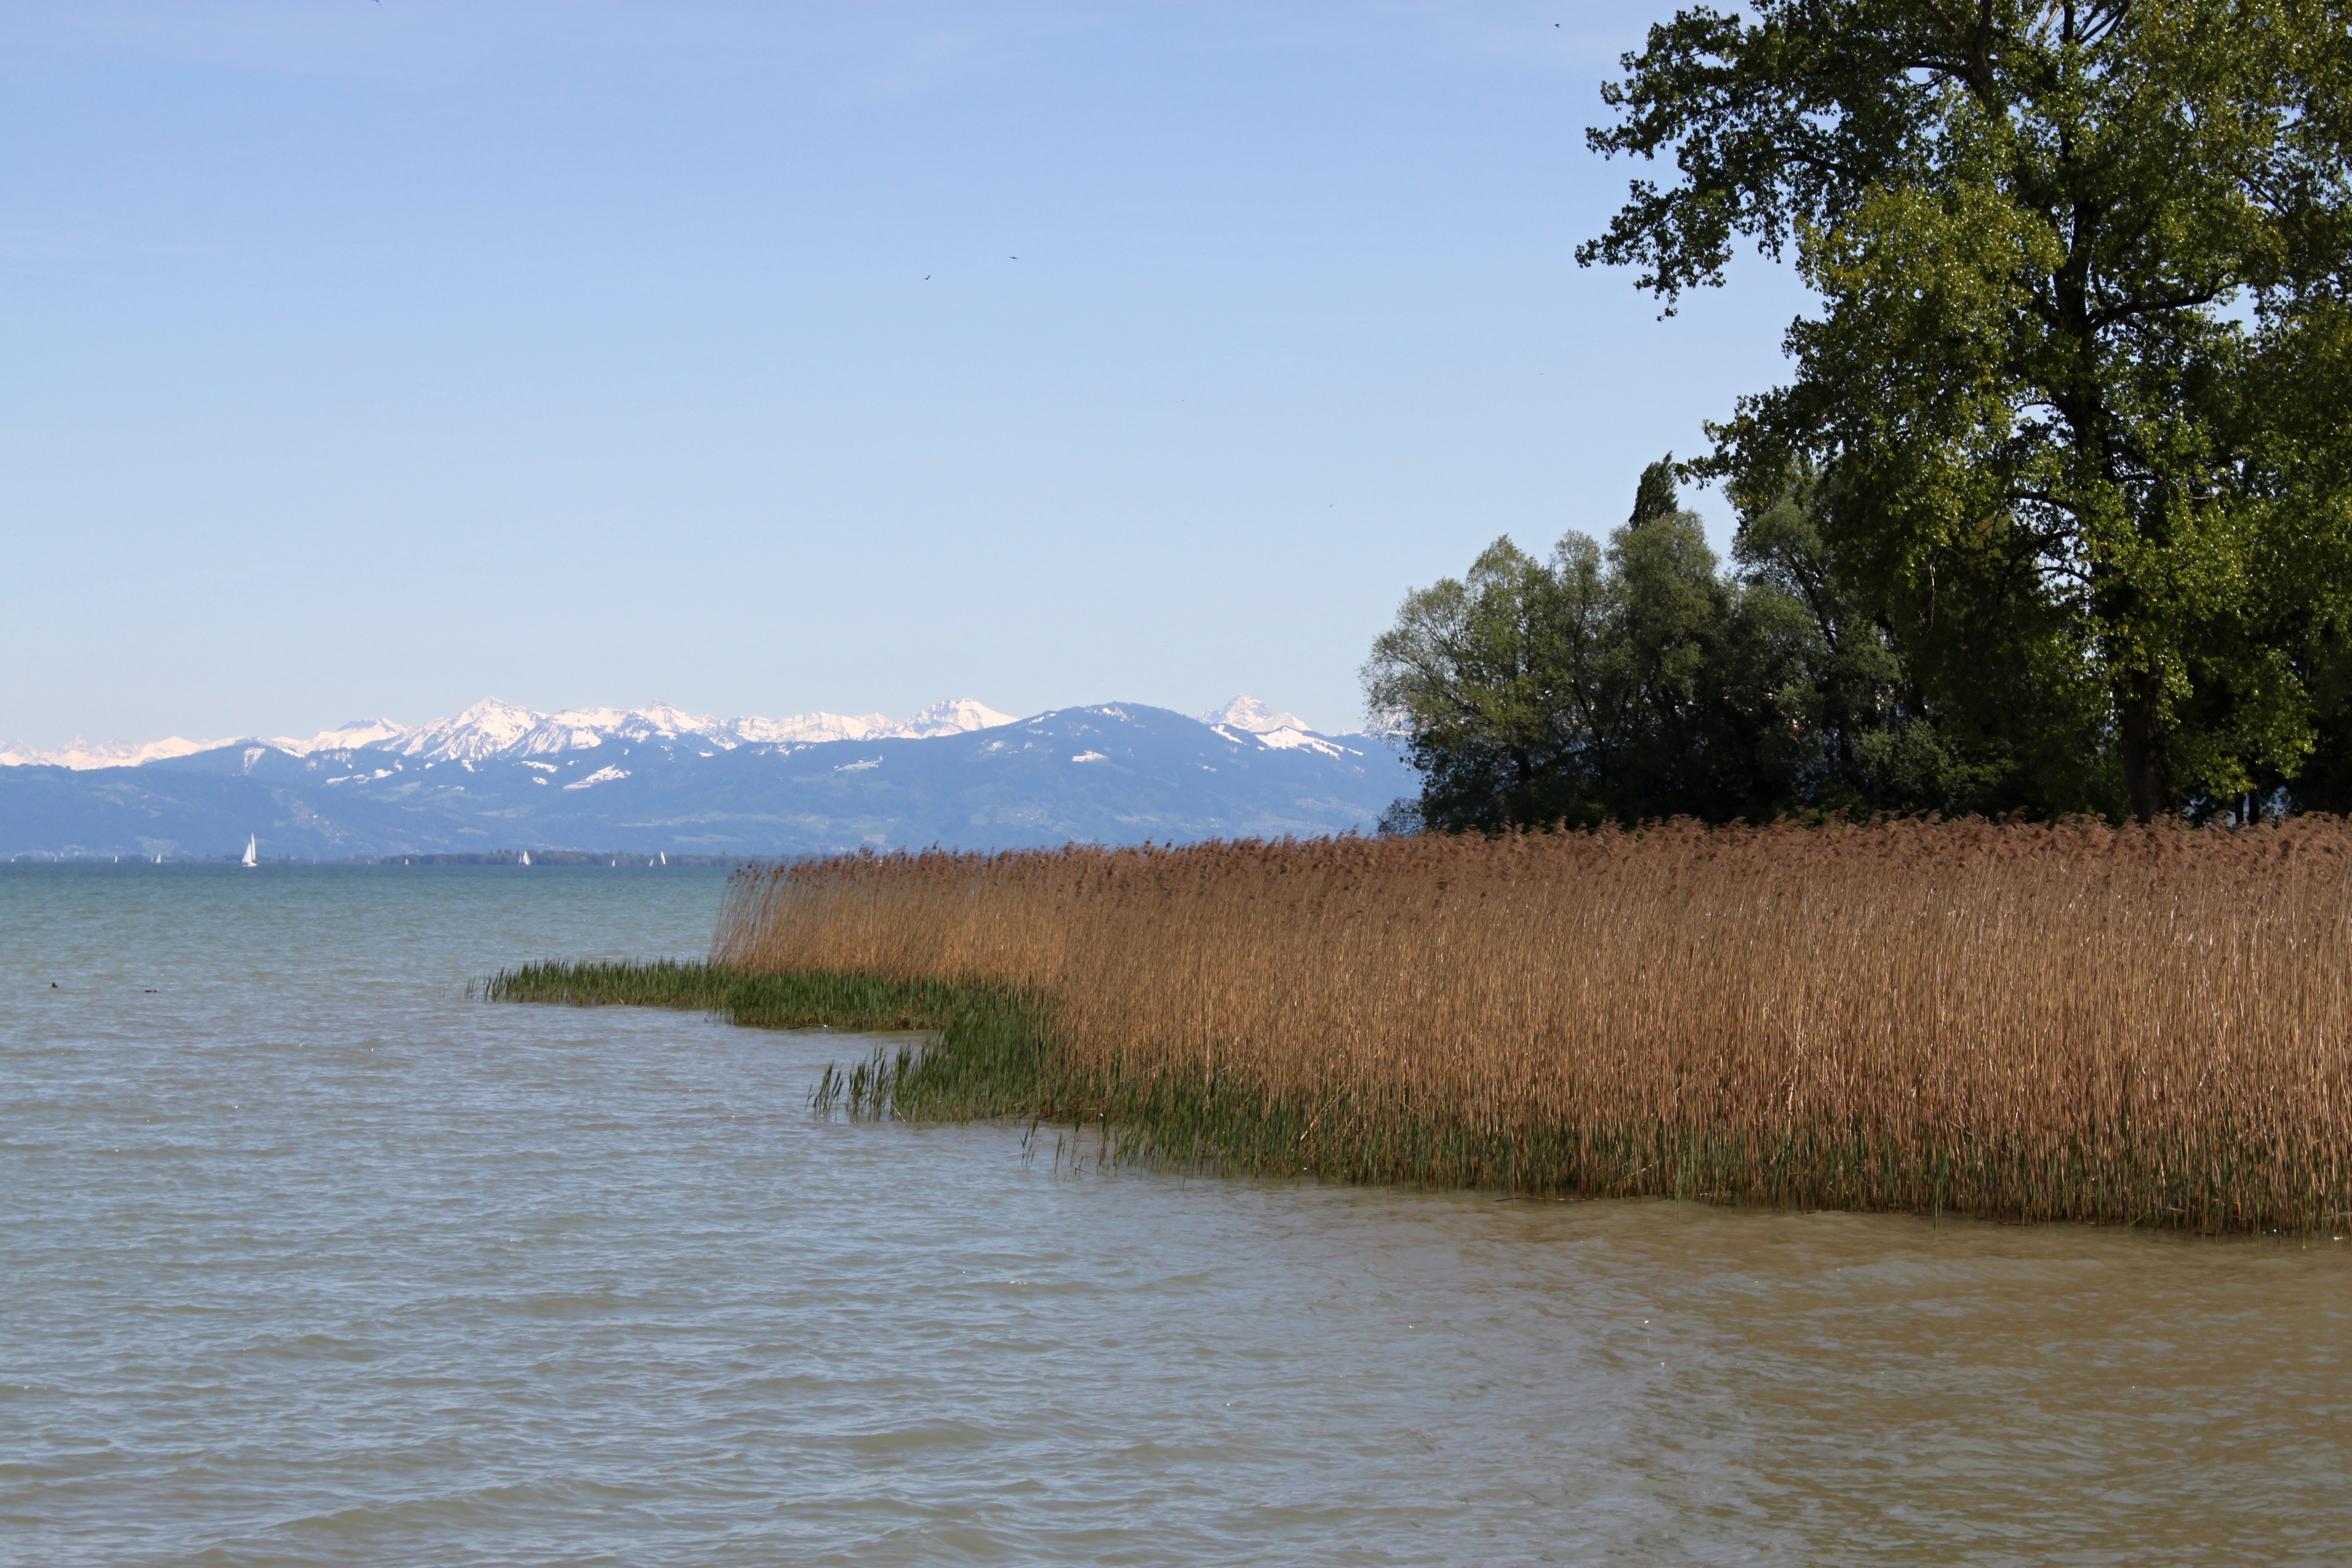
landscape, water, nature, forest, grass, marsh, plant, sky, sun, shore, lake, river, reed, green, scenic, alpine, reservoir, waterway, trees, leaves, background, mountains, wetland, switzerland, habitat, loch, lake constance, natural environment